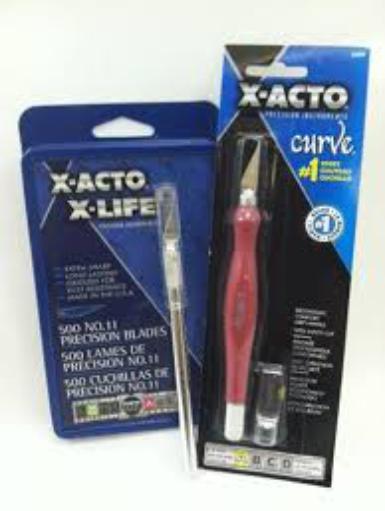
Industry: Necessities